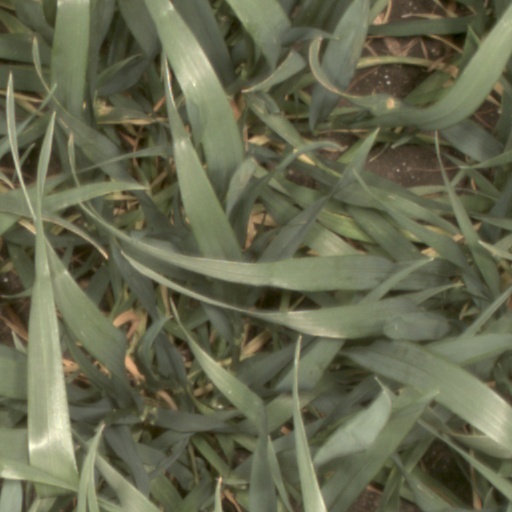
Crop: wheat